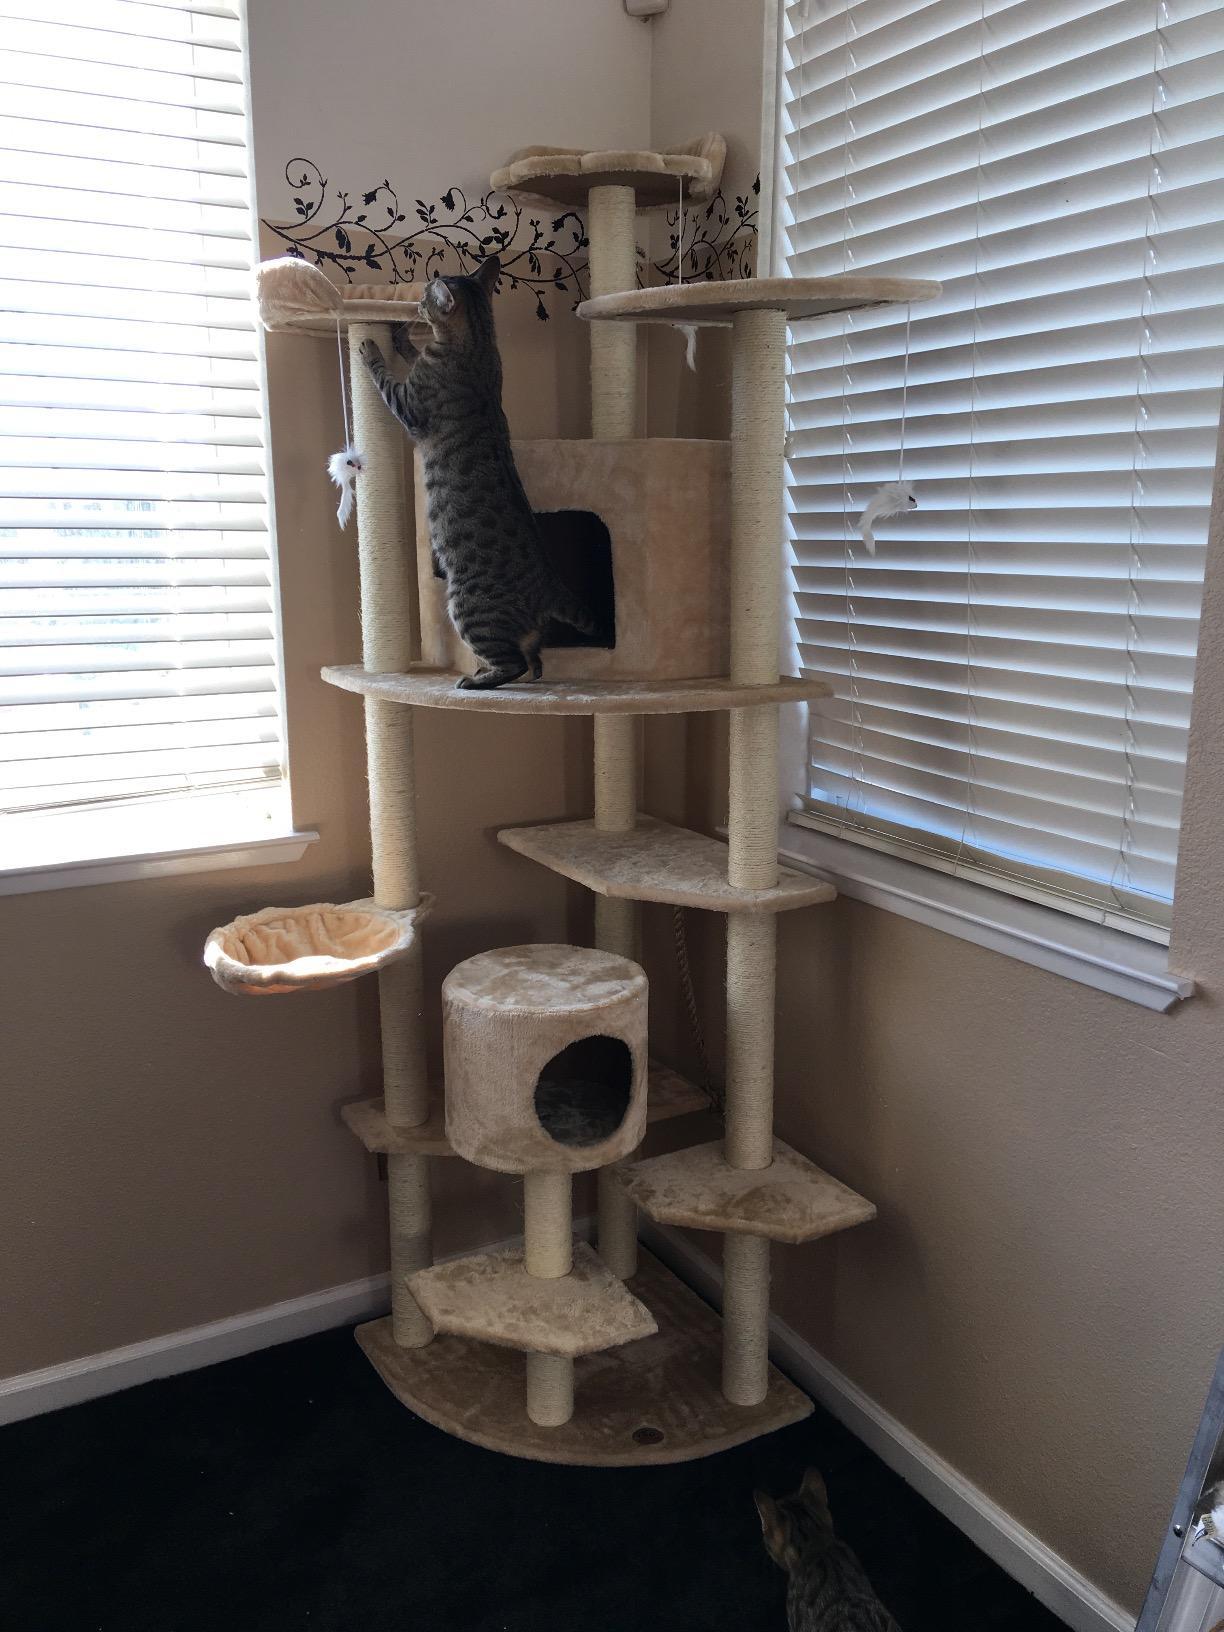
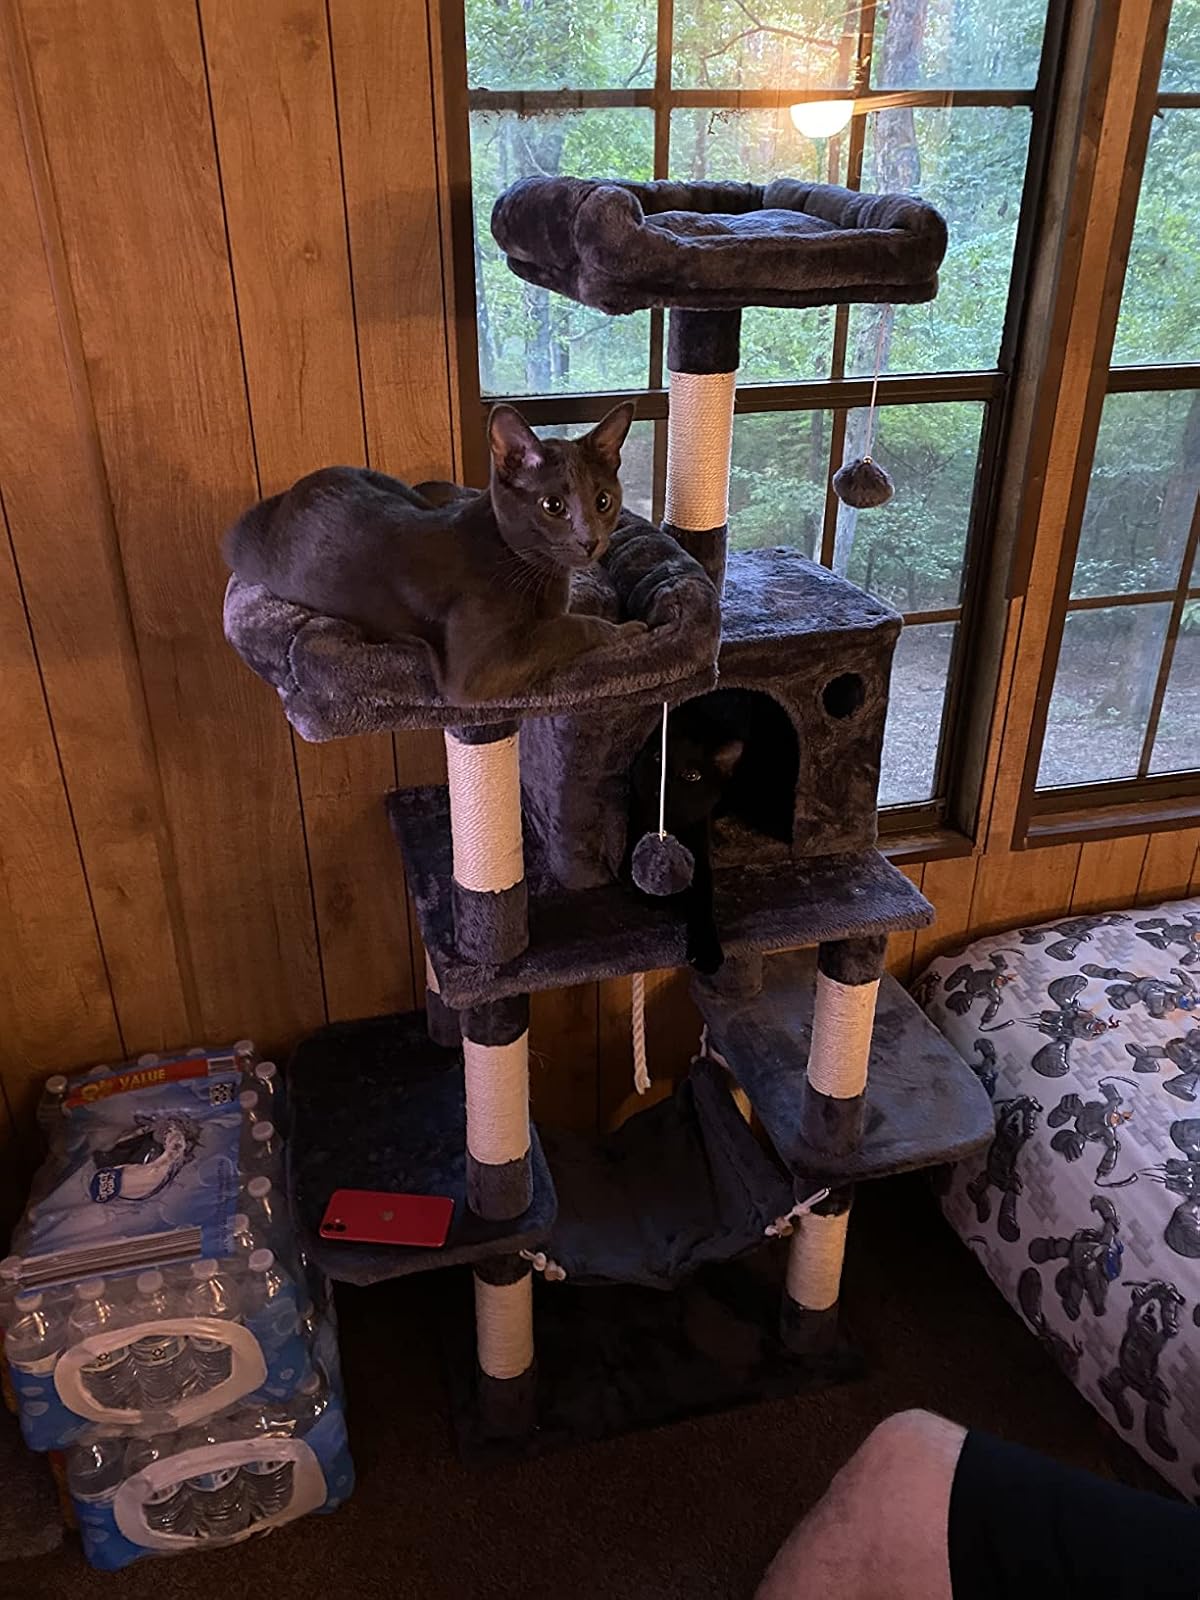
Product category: items_cat tree
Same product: no